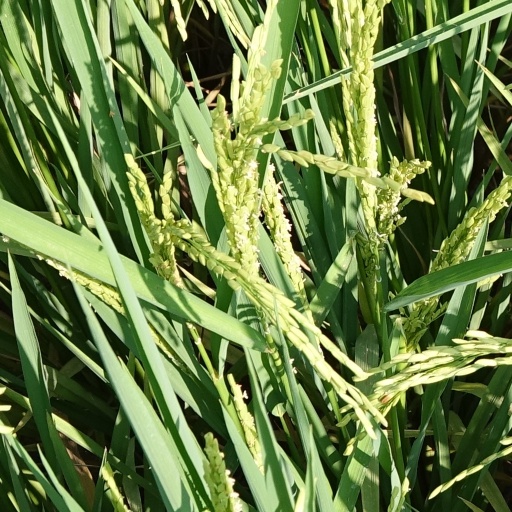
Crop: rice